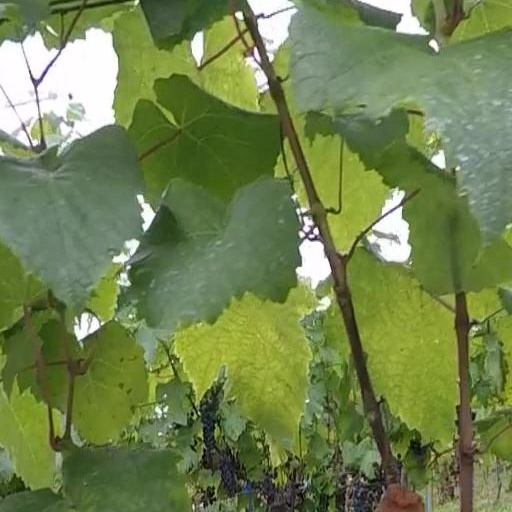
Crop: grape